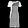
Label: Dress